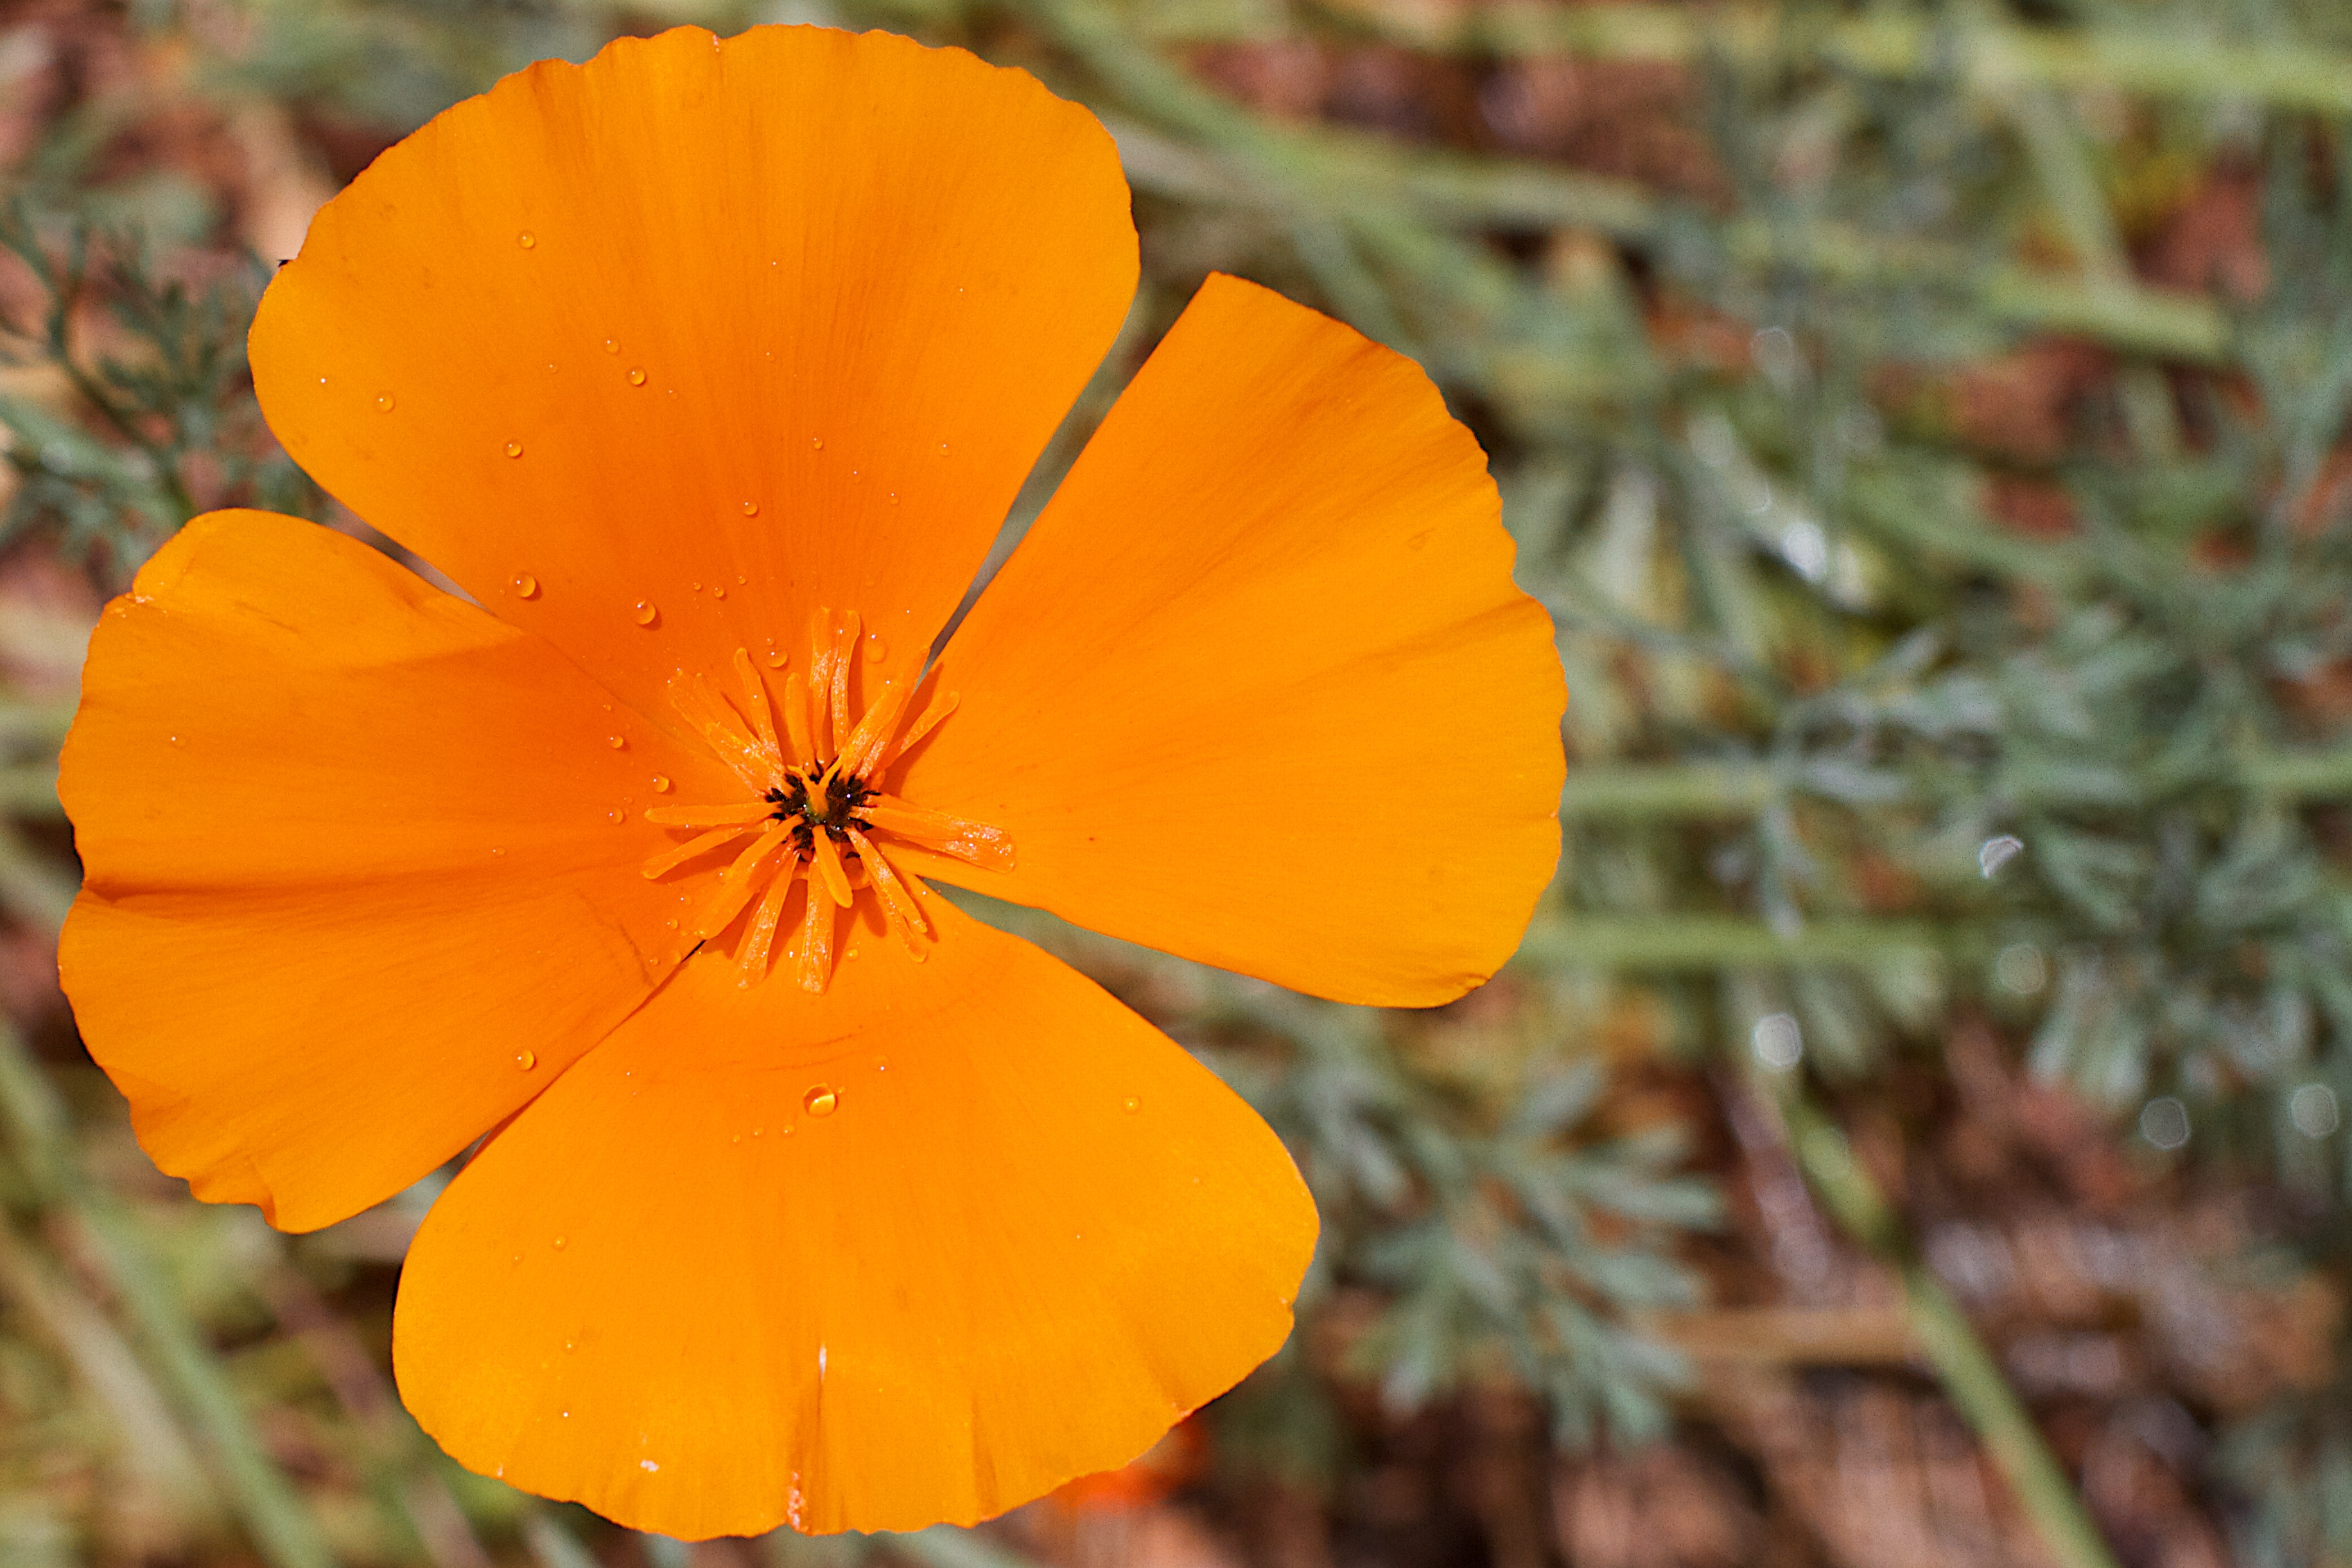
nature, plant, meadow, prairie, leaf, flower, petal, autumn, botany, yellow, flora, fauna, wildflower, poppy, macro photography, flowering plant, eschscholzia californica, annual plant, land plant, poppy family